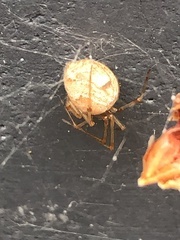
Species: Parasteatoda_tepidariorum